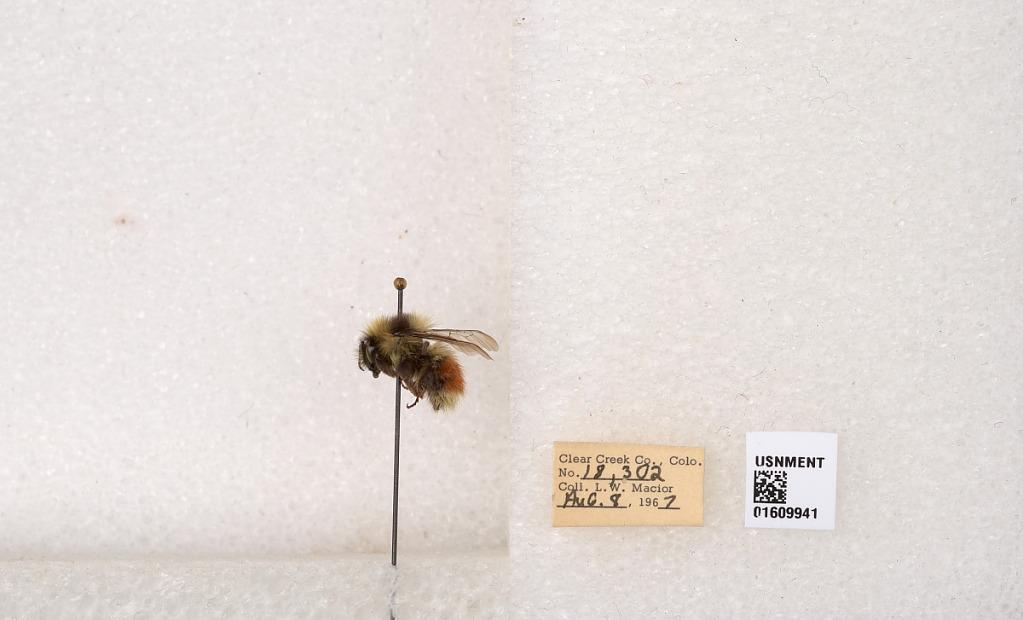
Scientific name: Bombus (Pyrobombus) sylvicola Kirby
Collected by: L. Macior
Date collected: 1967-8-8
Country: United States
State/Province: Colorado
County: Clear Creek
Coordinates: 39.6856, -105.645